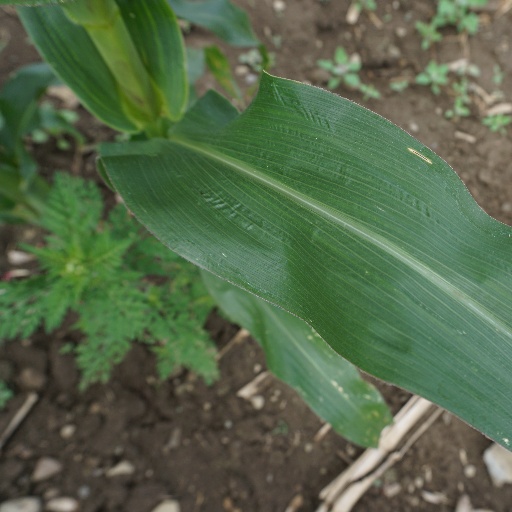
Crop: maize; corn